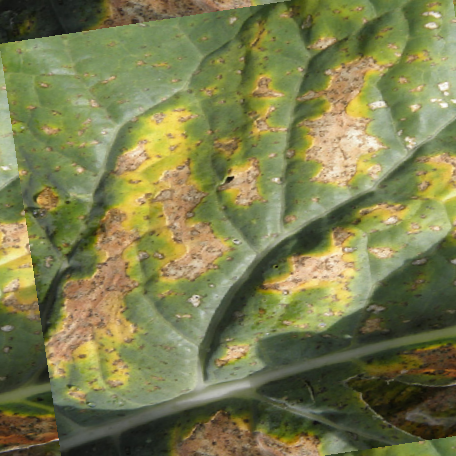
Label: Downy Mildew